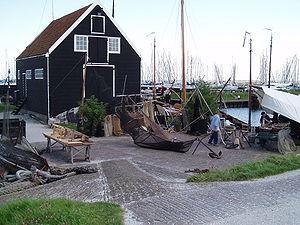
Cet article présente une liste non exhaustive de musées aux Pays-Bas classés par province, puis par commune.